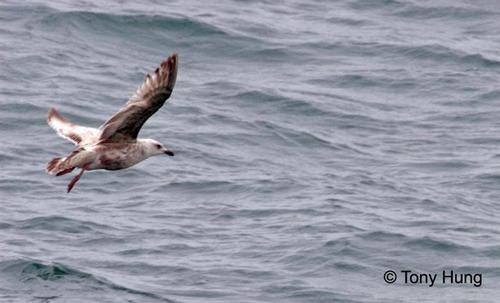
a medium sized bird with a black beak and white crown with brown primaries.
this white bird also has accents of grey and brown across chest, wings, and tale
this bird has a black curved bill, a white throat, and a white crown.
a medium bird with brown and white feathers and a black beak.
this bird in flight has grey wings and a white body with a black beak.
this bird is brown with white and has a long, pointy beak.
this bird has wings that are brown and has a white heada medium sized bird, grey and white in color, with a pointed bill.
a large bird with a black beak and orange feet.
this bird has a white head, and a black beak.
Species: Slaty Backed Gull